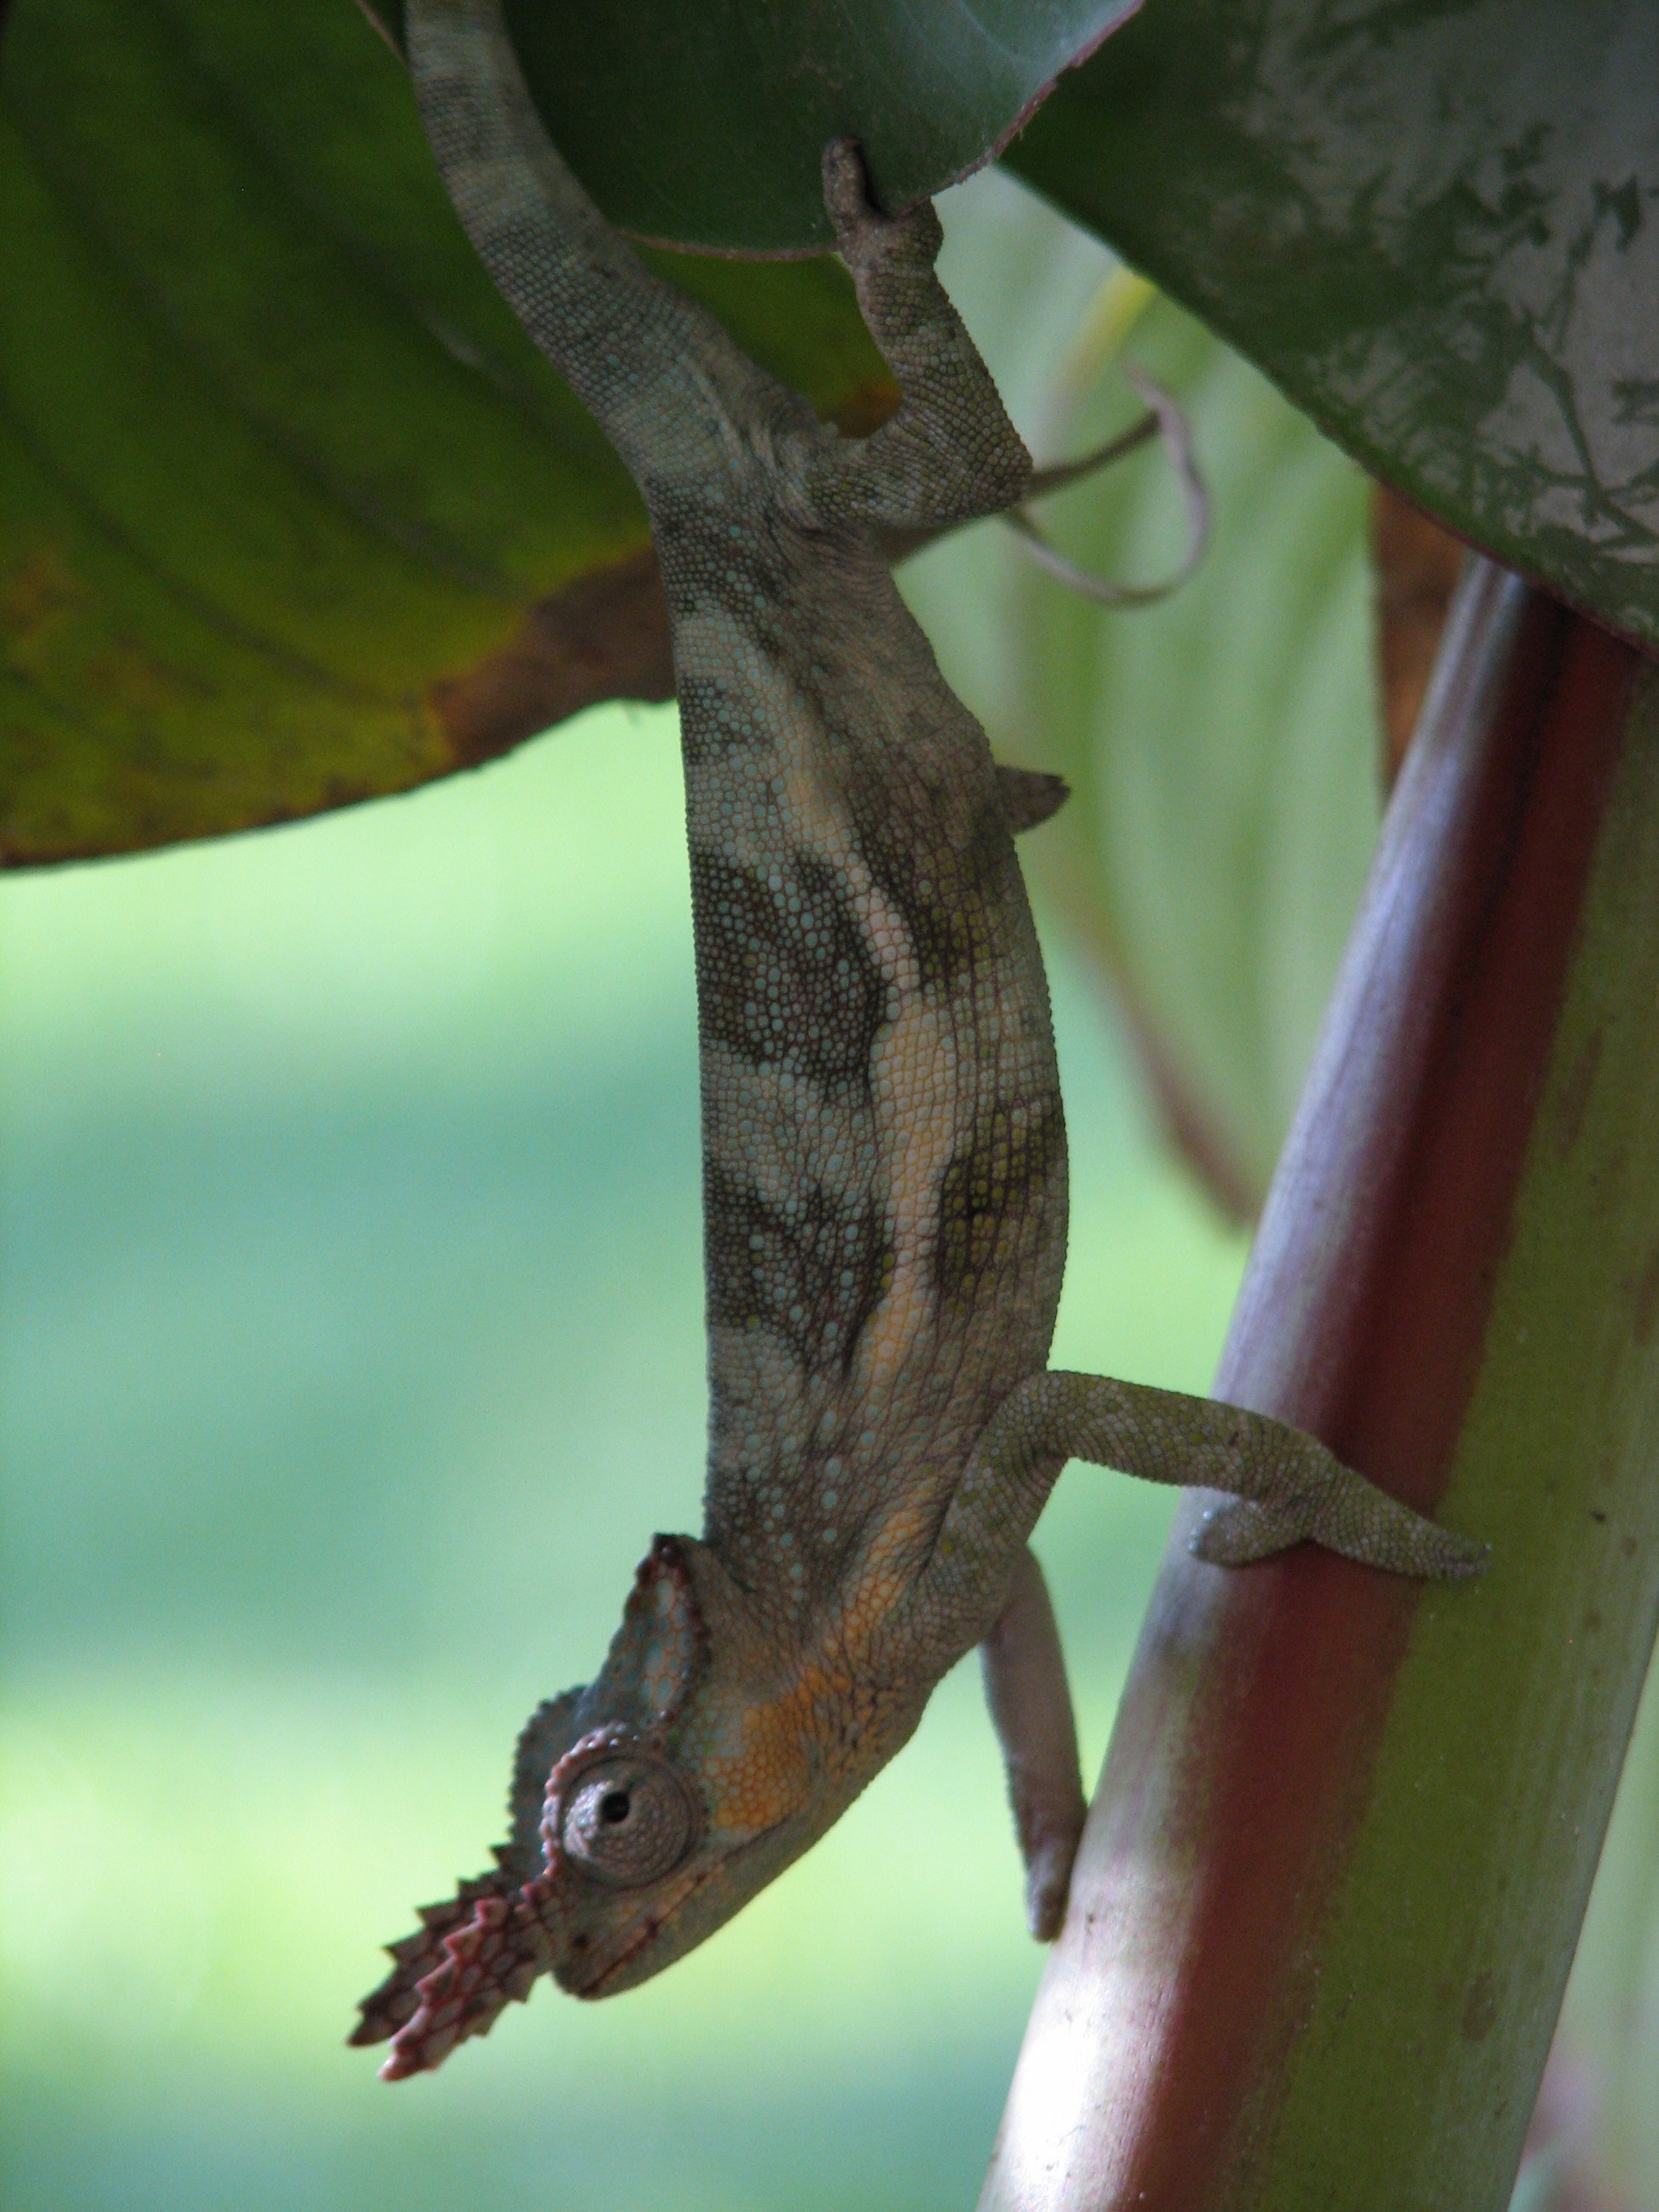
branch, animal, wildlife, wild, green, climbing, reptile, amphibian, fauna, lizard, gecko, chameleon, vertebrate, dactyloidae, plant stem, scaled reptile